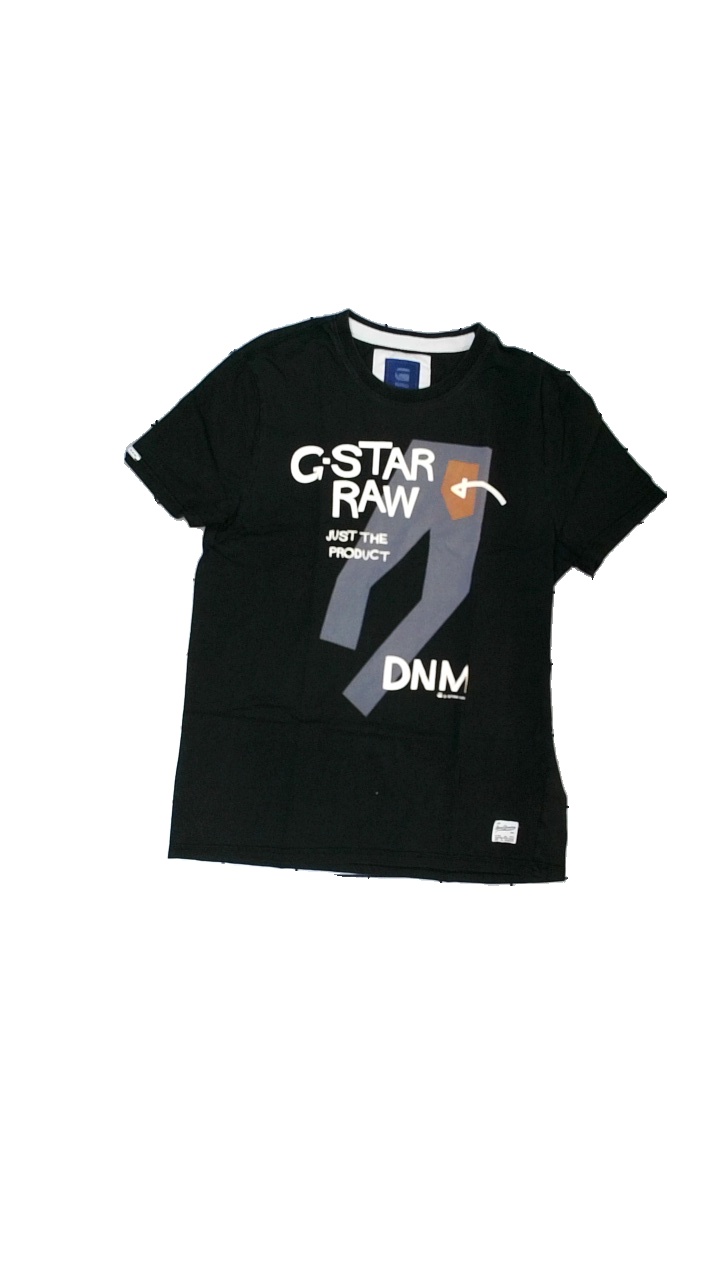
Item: T-shirt (Unisex)
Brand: G-star Raw
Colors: Black, White, Grey
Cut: Regular, C-collar
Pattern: Logo print
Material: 100% cotton
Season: All
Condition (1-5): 2
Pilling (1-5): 3
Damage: crooked seam
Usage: Remake
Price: <50